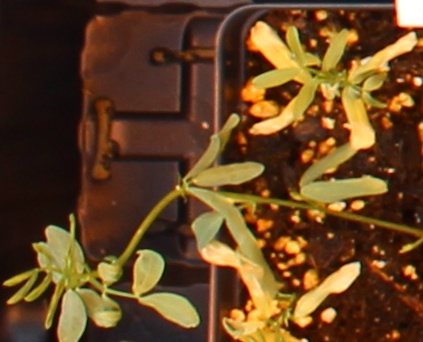
Label: Lentil